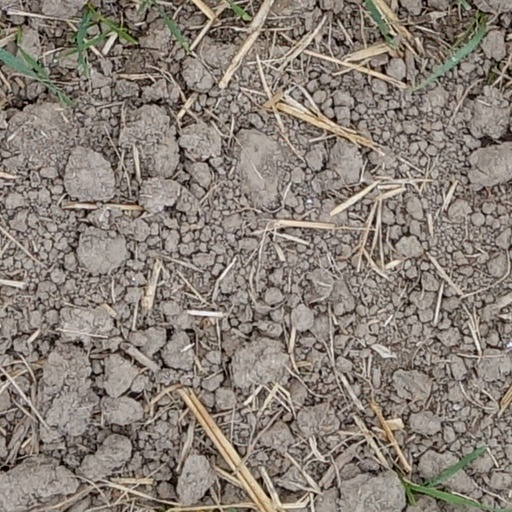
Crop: wheat